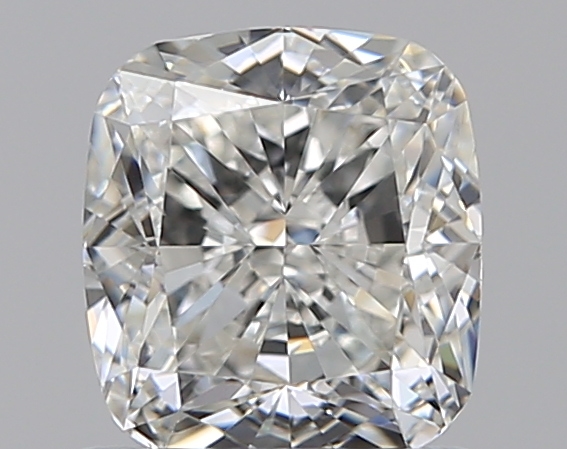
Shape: cushion
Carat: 1
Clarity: VS1
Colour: H
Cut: EX
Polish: EX
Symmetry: VG
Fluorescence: N
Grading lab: GIA
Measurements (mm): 5.8 x 5.31 x 3.61